2009 Sky Blue FC season

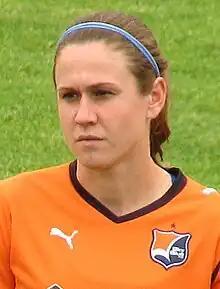
Heather O'Reilly played for Sky Blue FC in 2009.

Sky Blue FC was the WPS franchise in the New York City/New Jersey region. Players from the U.S. national team were allocated to the seven WPS clubs in September 2008; each side was allotted the rights to three national team players. The players that joined Sky Blue FC as a result of the allocation were striker Natasha Kai, Heather O'Reilly, and defender Christie Rampone; the latter two attended high school in New Jersey. Later in September, the 2008 WPS International Draft was held, allowing each club to select four international players. Sky Blue FC's first pick was Australian striker Sarah Walsh. Two players from Brazil were taken in the second and third round: Rosana and Ester. With the final selection in the International Draft, the team added Kelly Parker, a midfielder from Canada.